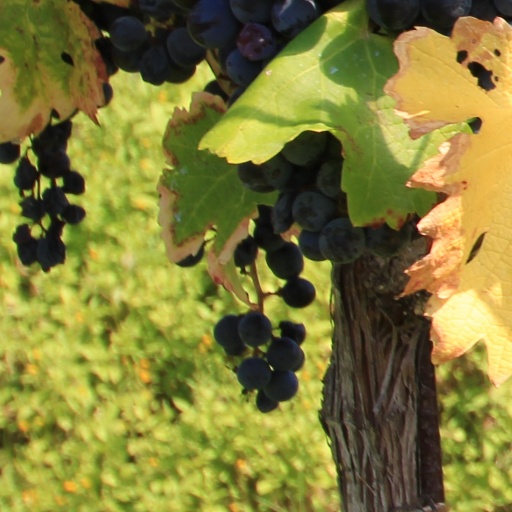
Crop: grape